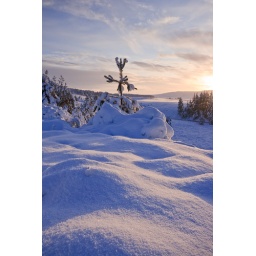
Dava pine tree buried in snow